Carbonic maceration

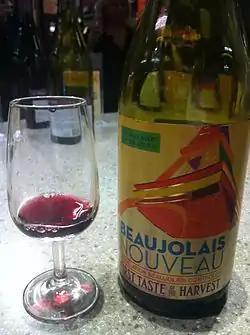
Beaujolais Nouveau made by carbonic maceration

Carbonic maceration is a winemaking technique, often associated with the French wine region of Beaujolais, in which whole grapes are fermented in a carbon dioxide rich environment before crushing. Conventional alcoholic fermentation involves crushing the grapes to free the juice and pulp from the skin with yeast serving to convert sugar into ethanol. Carbonic maceration ferments most of the juice while it is still inside the grape, although grapes at the bottom of the vessel are crushed by gravity and undergo conventional fermentation. The resulting wine is fruity with very low tannins. It is ready to drink quickly but lacks the structure for long-term aging. In extreme cases such as Beaujolais nouveau, the period between picking and bottling can be less than six weeks.